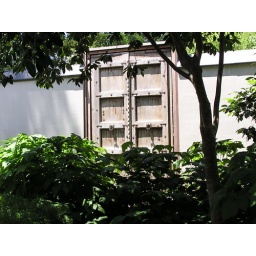
The antique gates in the side wall open to reveal a yellow flowering Magnolia